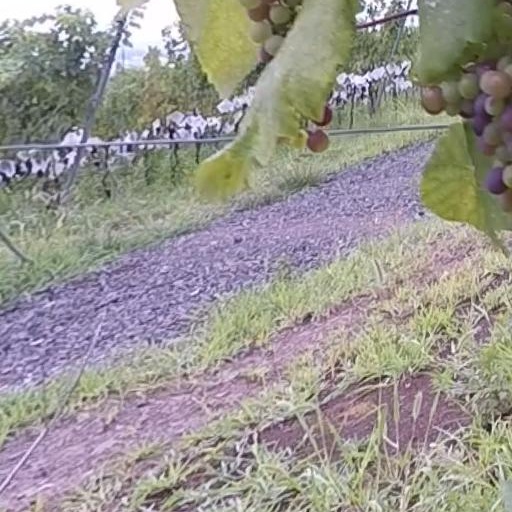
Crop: grape